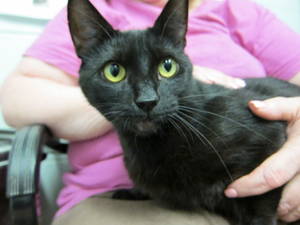
Animal: cat
Breed: bombay